Vaughn O. Lang

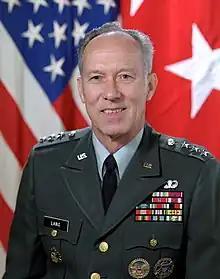
Lieutenant General Vaughn Lang in 1985

Vaughn Olin Lang (November 10, 1927 – October 2, 2014) was a lieutenant general in the United States Army.